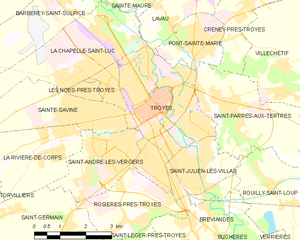
Carte des communes françaises: Troyes
Troyes est une commune française, située dans le département de l'Aube en région Grand Est. La commune est divisée en cinq cantons dont elle est le chef-lieu.